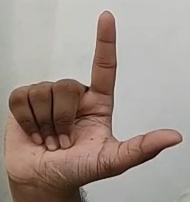
ASL sign: L